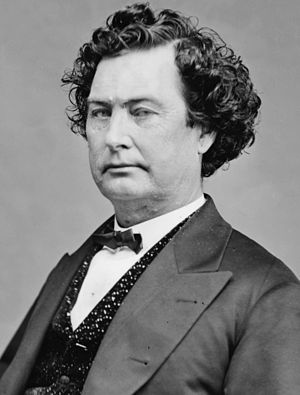
Richard Yates (guvernør)
Richard Yates var guvernør i Illinois under den amerikanske borgerkrig, og vurderes som den bedste guvernør i perioden. Da borgerkrigen brød ud, stod guvernør Yates bag, at der blev sendt flere frivillige fra Illinois til Unionens hære end fra nogen anden stat.